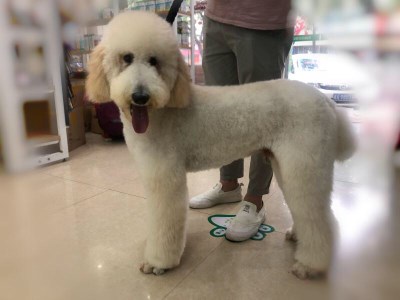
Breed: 316-n000118-standard_poodle